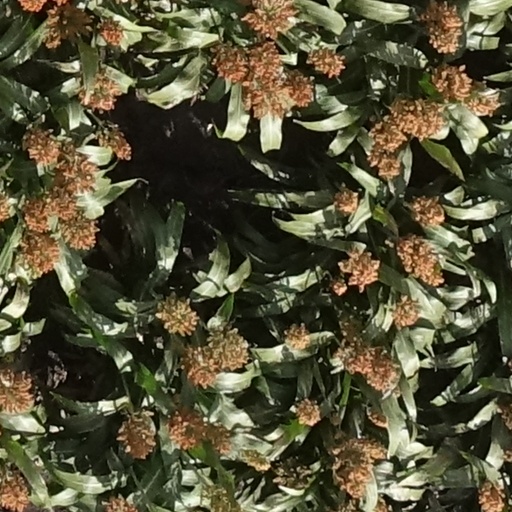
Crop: sorghum